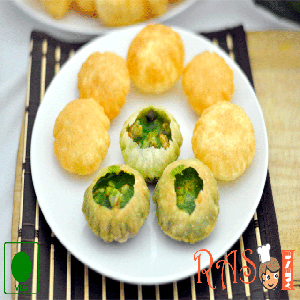
Dish: panipuri